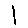
Label: 1